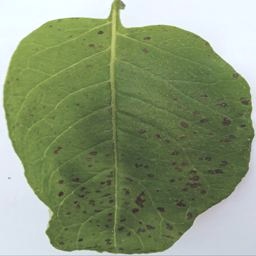
Etiqueta: Tizon_Temprano